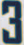
Number: 3